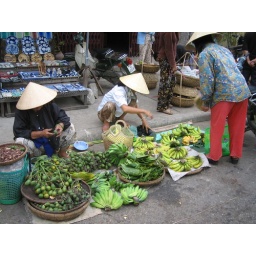
The women at the market in their traditional bamboo hats